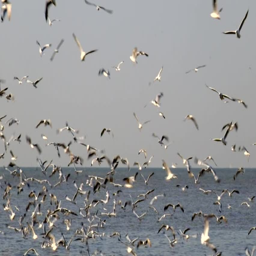
a flock of seagulls flying on the sea